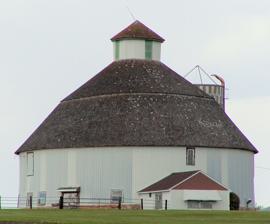
Building: Wencl Kajer Farmstead
Country: United States of America
Year built: 1920
Historic farmstead in Minnesota, United States United States historic place Wencl Kajer Farmstead U.S. National Register of Historic Places The round barn on the Wencl Kajer Farmstead Show map of Minnesota Show map of the United States Location 6406 County Highway 2, New Market Township, Minnesota Nearest city Elko New Market, Minnesota Coordinates 44°34′30″N 93°23′32″W / 44.57500°N 93.39222°W / 44.57500; -93.39222 Area 4 acres (1.6 ha) Built 1918–1920 MPS Scott County MRA NRHP reference No. 80002166 Added to NRHP April 17, 1980 The Wencl Kajer Farmstead is a former dairy farm in New Market Township, Minnesota , United States.  Situated on a hill with a distinctive round barn built in 1918, the farm was a prominent local landmark. The barn was removed from the property sometime between 2008 and 2017. The principal remaining historic building is the 1920 brick farmhouse.  The farmstead was listed on the National Register of Historic Places in 1980 for its significance in the themes of agriculture and architecture.  It was nominated for being a highly visible representative of dairy farming , the predominant form of agriculture in 20th-century Scott County, Minnesota . Description The 1920 farmhouse The Wencl Kajer Farmstead is two miles (3.2 km) west of Elko New Market, Minnesota , in an agricultural landscape of rolling hills.  The farmhouse is a two-story building of brick with a footprint of 26 feet (7.9 m) by 36 feet (11 m).  A porch wraps around two sides.  The roof is an intersecting gable with wide eaves .  A mid-20th-century garage addition extends off the north end of the house.  The round barn was a wood frame structure with a 60-foot (18 m) diameter.  At the time of the National Register nomination, the barn had board and batten siding painted white.  The conical roof was a shallow-angled gambrel surmounted by a cupola . History Wencl Kajer of New Prague, Minnesota , purchased this land in 1907 and established a dairy farm.  He had the round barn built in 1918 and the farmhouse in 1920.  Kajer sold the thriving farm to new owners in 1955.  They immediately modified the interior of the barn with 33 cow stalls, added a garage to the house and, in the early 1960s, built a feed room and a milk house extending off the barn.  The property was still in use as a dairy farm when it was added to the National Register in 1980. See also National Register of Historic Places listings in Scott County, Minnesota References